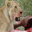
Label: lion